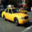
Label: automobile